Toby Wilkins

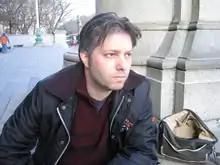
Toby Wilkins (2006)

Toby Wilkins is a British film director. He has directed two feature films, "Splinter" and "The Grudge 3", and several award-winning short films.